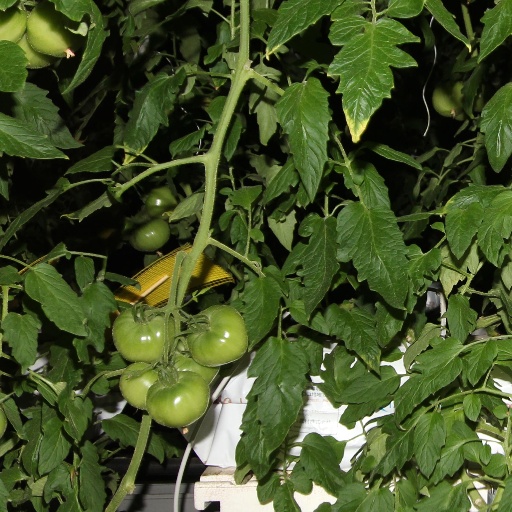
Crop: tomato